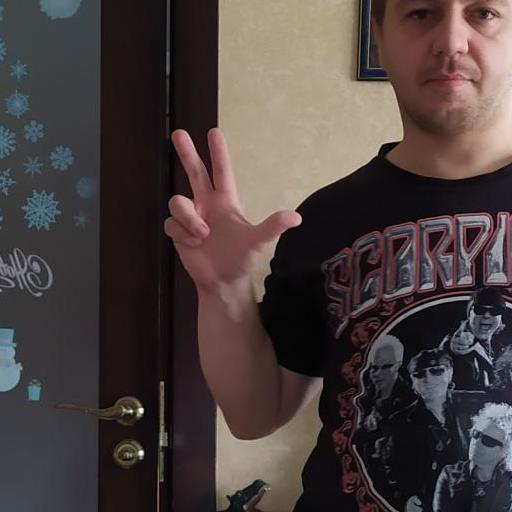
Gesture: three2